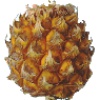
Label: pineapple_mini